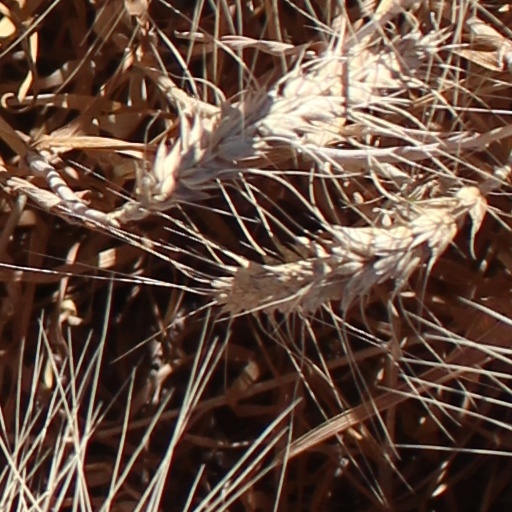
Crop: wheat